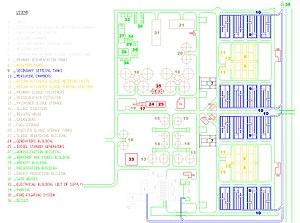
Le traitement des eaux usées est l’ensemble des procédés visant à dépolluer l’eau usée avant son retour dans le milieu naturel ou sa réutilisation. Les eaux usées sont les eaux qui à la suite de leur utilisation domestique, commerciale ou industrielle sont de nature à polluer les milieux dans lesquels elles seraient déversées. C'est pourquoi, dans un souci de protection des milieux récepteurs, des traitements sont réalisés sur ces effluents collectés par le réseau d'assainissement urbain ou privé. L'objectif des traitements est de minimiser l'impact des eaux usées sur l'environnement. Lorsque les eaux traitées sont réutilisées, on parle de recyclage des eaux usées.